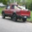
Label: pickup_truck